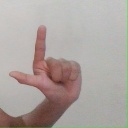
अक्षर: ल